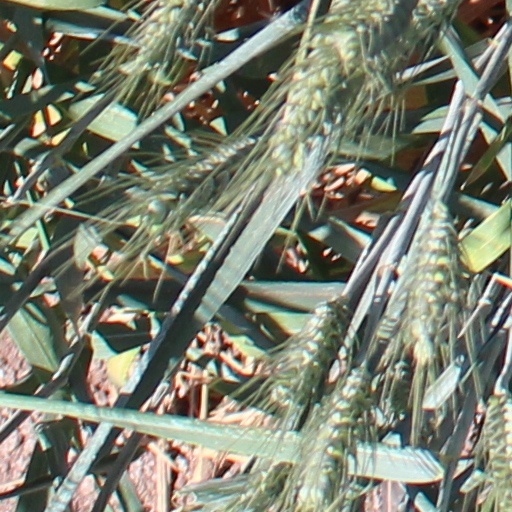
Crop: wheat